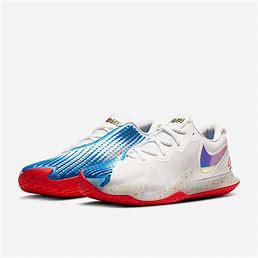
Brand: Nike
Model: Court Air Zoom Vapor Cage 4